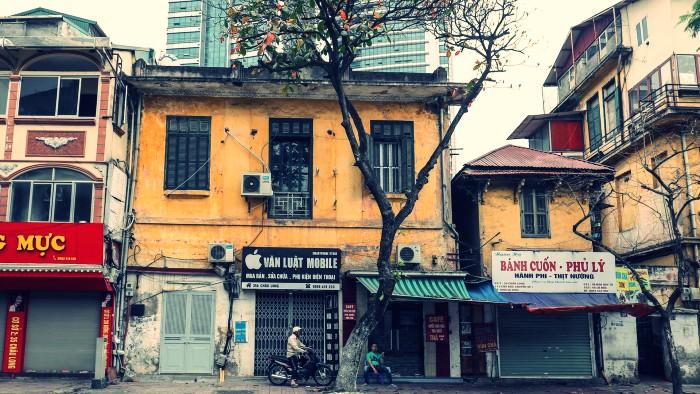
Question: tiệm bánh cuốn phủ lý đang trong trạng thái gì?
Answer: tiệm bánh cuốn phủ lý đang đóng cửa